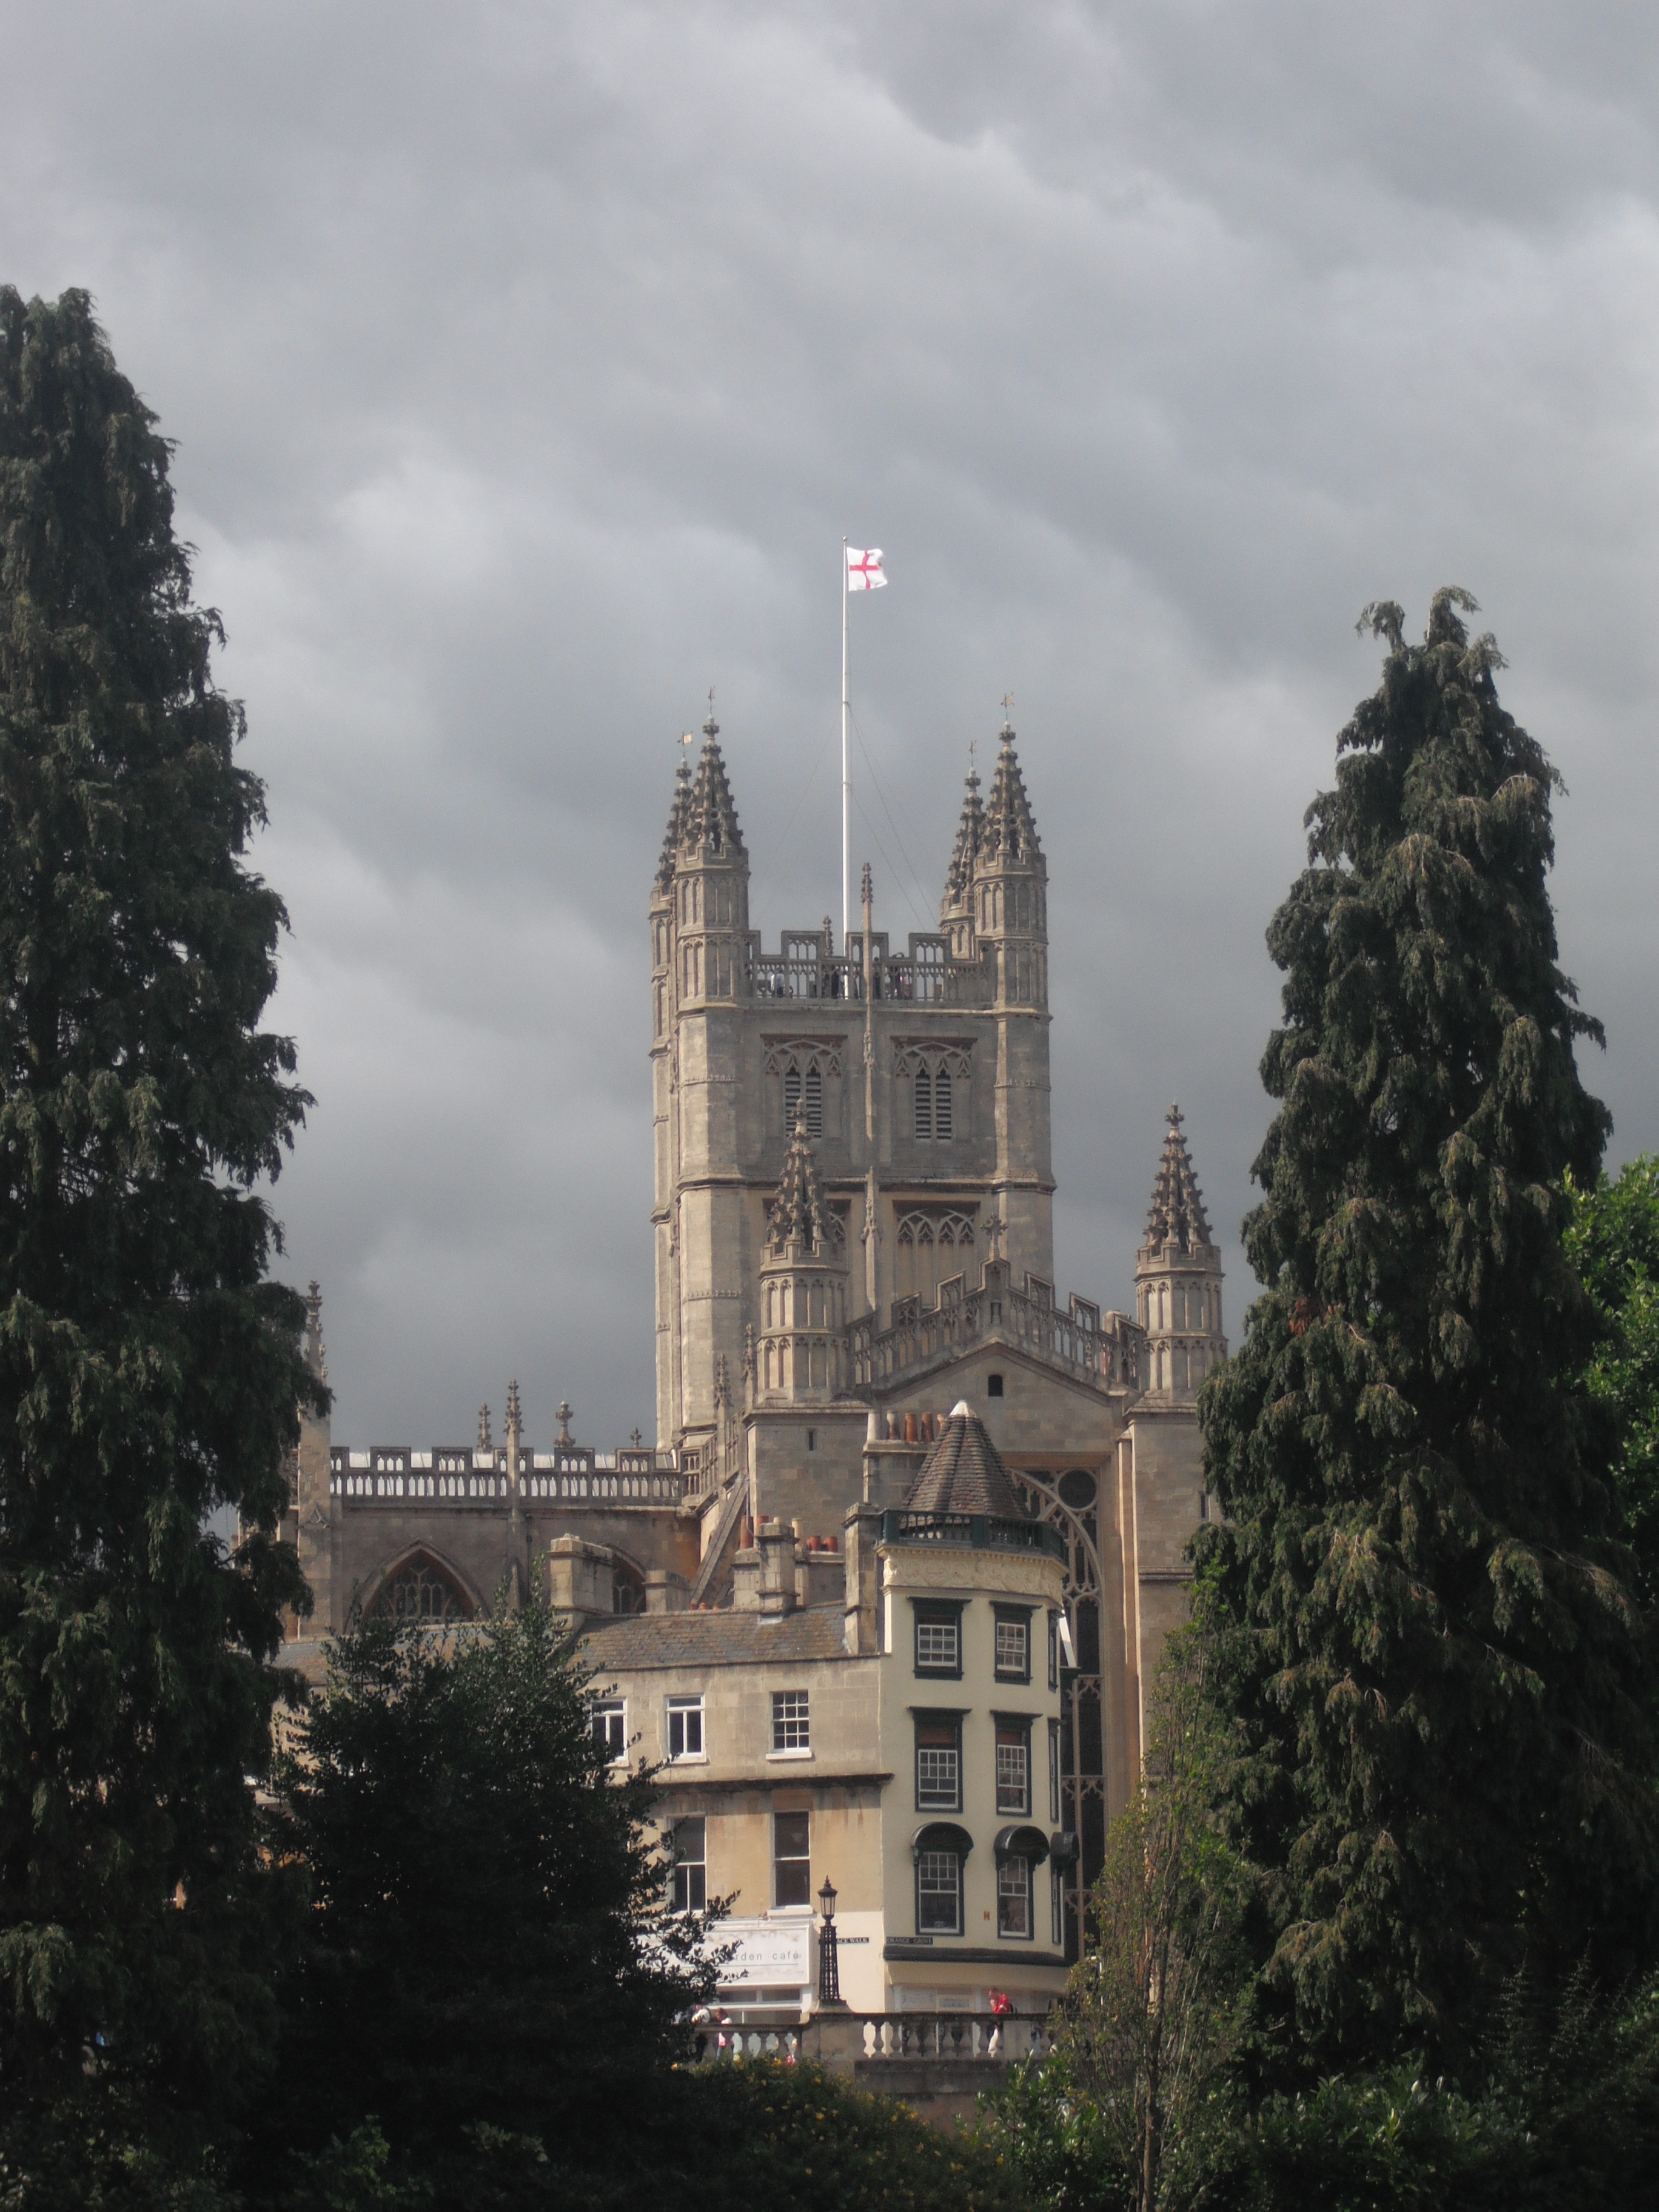
building, chateau, tower, castle, landmark, place of worship, spire